NASCAR The Game: 2011

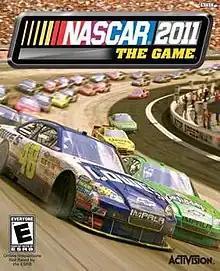
Game box art featuring the cars of Jimmie Johnson and Mark Martin

NASCAR The Game: 2011, also known as NASCAR 2011: The Game, is a 2011 racing video game, developed by Eutechnyx and published by Activision. It is the first edition of the "NASCAR The Game" racing simulator series. Developed by Eutechnyx and published by Activision, it was released for PlayStation 3 and Xbox 360 on March 29, 2011, then for Wii on May 24. It is the first NASCAR game since the contract between EA Sports and NASCAR expired (not including "Gran Turismo 5"), and the first by Activision Blizzard since "NASCAR Racing 2003 Season" (from Sierra, a subsidiary of Vivendi Universal Games, and now Activision Blizzard).